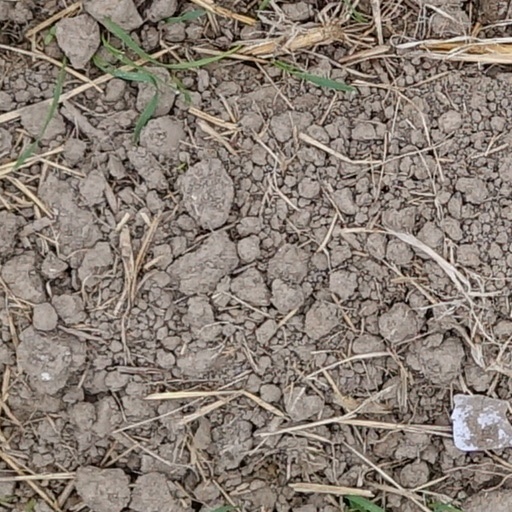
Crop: wheat